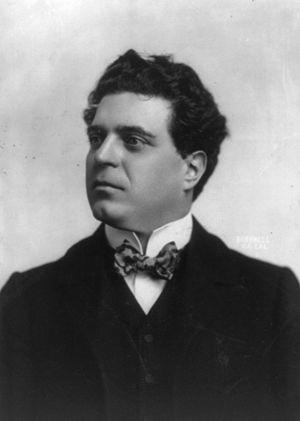
21 juillet : création de Lischen et Fritzchen, opérette en un acte de Jacques Offenbach.
Pietro Mascagni, né le 7 décembre 1863 à Livourne, mort le 2 août 1945 à Rome, est l'un des compositeurs italiens d'opéra les plus importants du tournant du XXᵉ siècle.